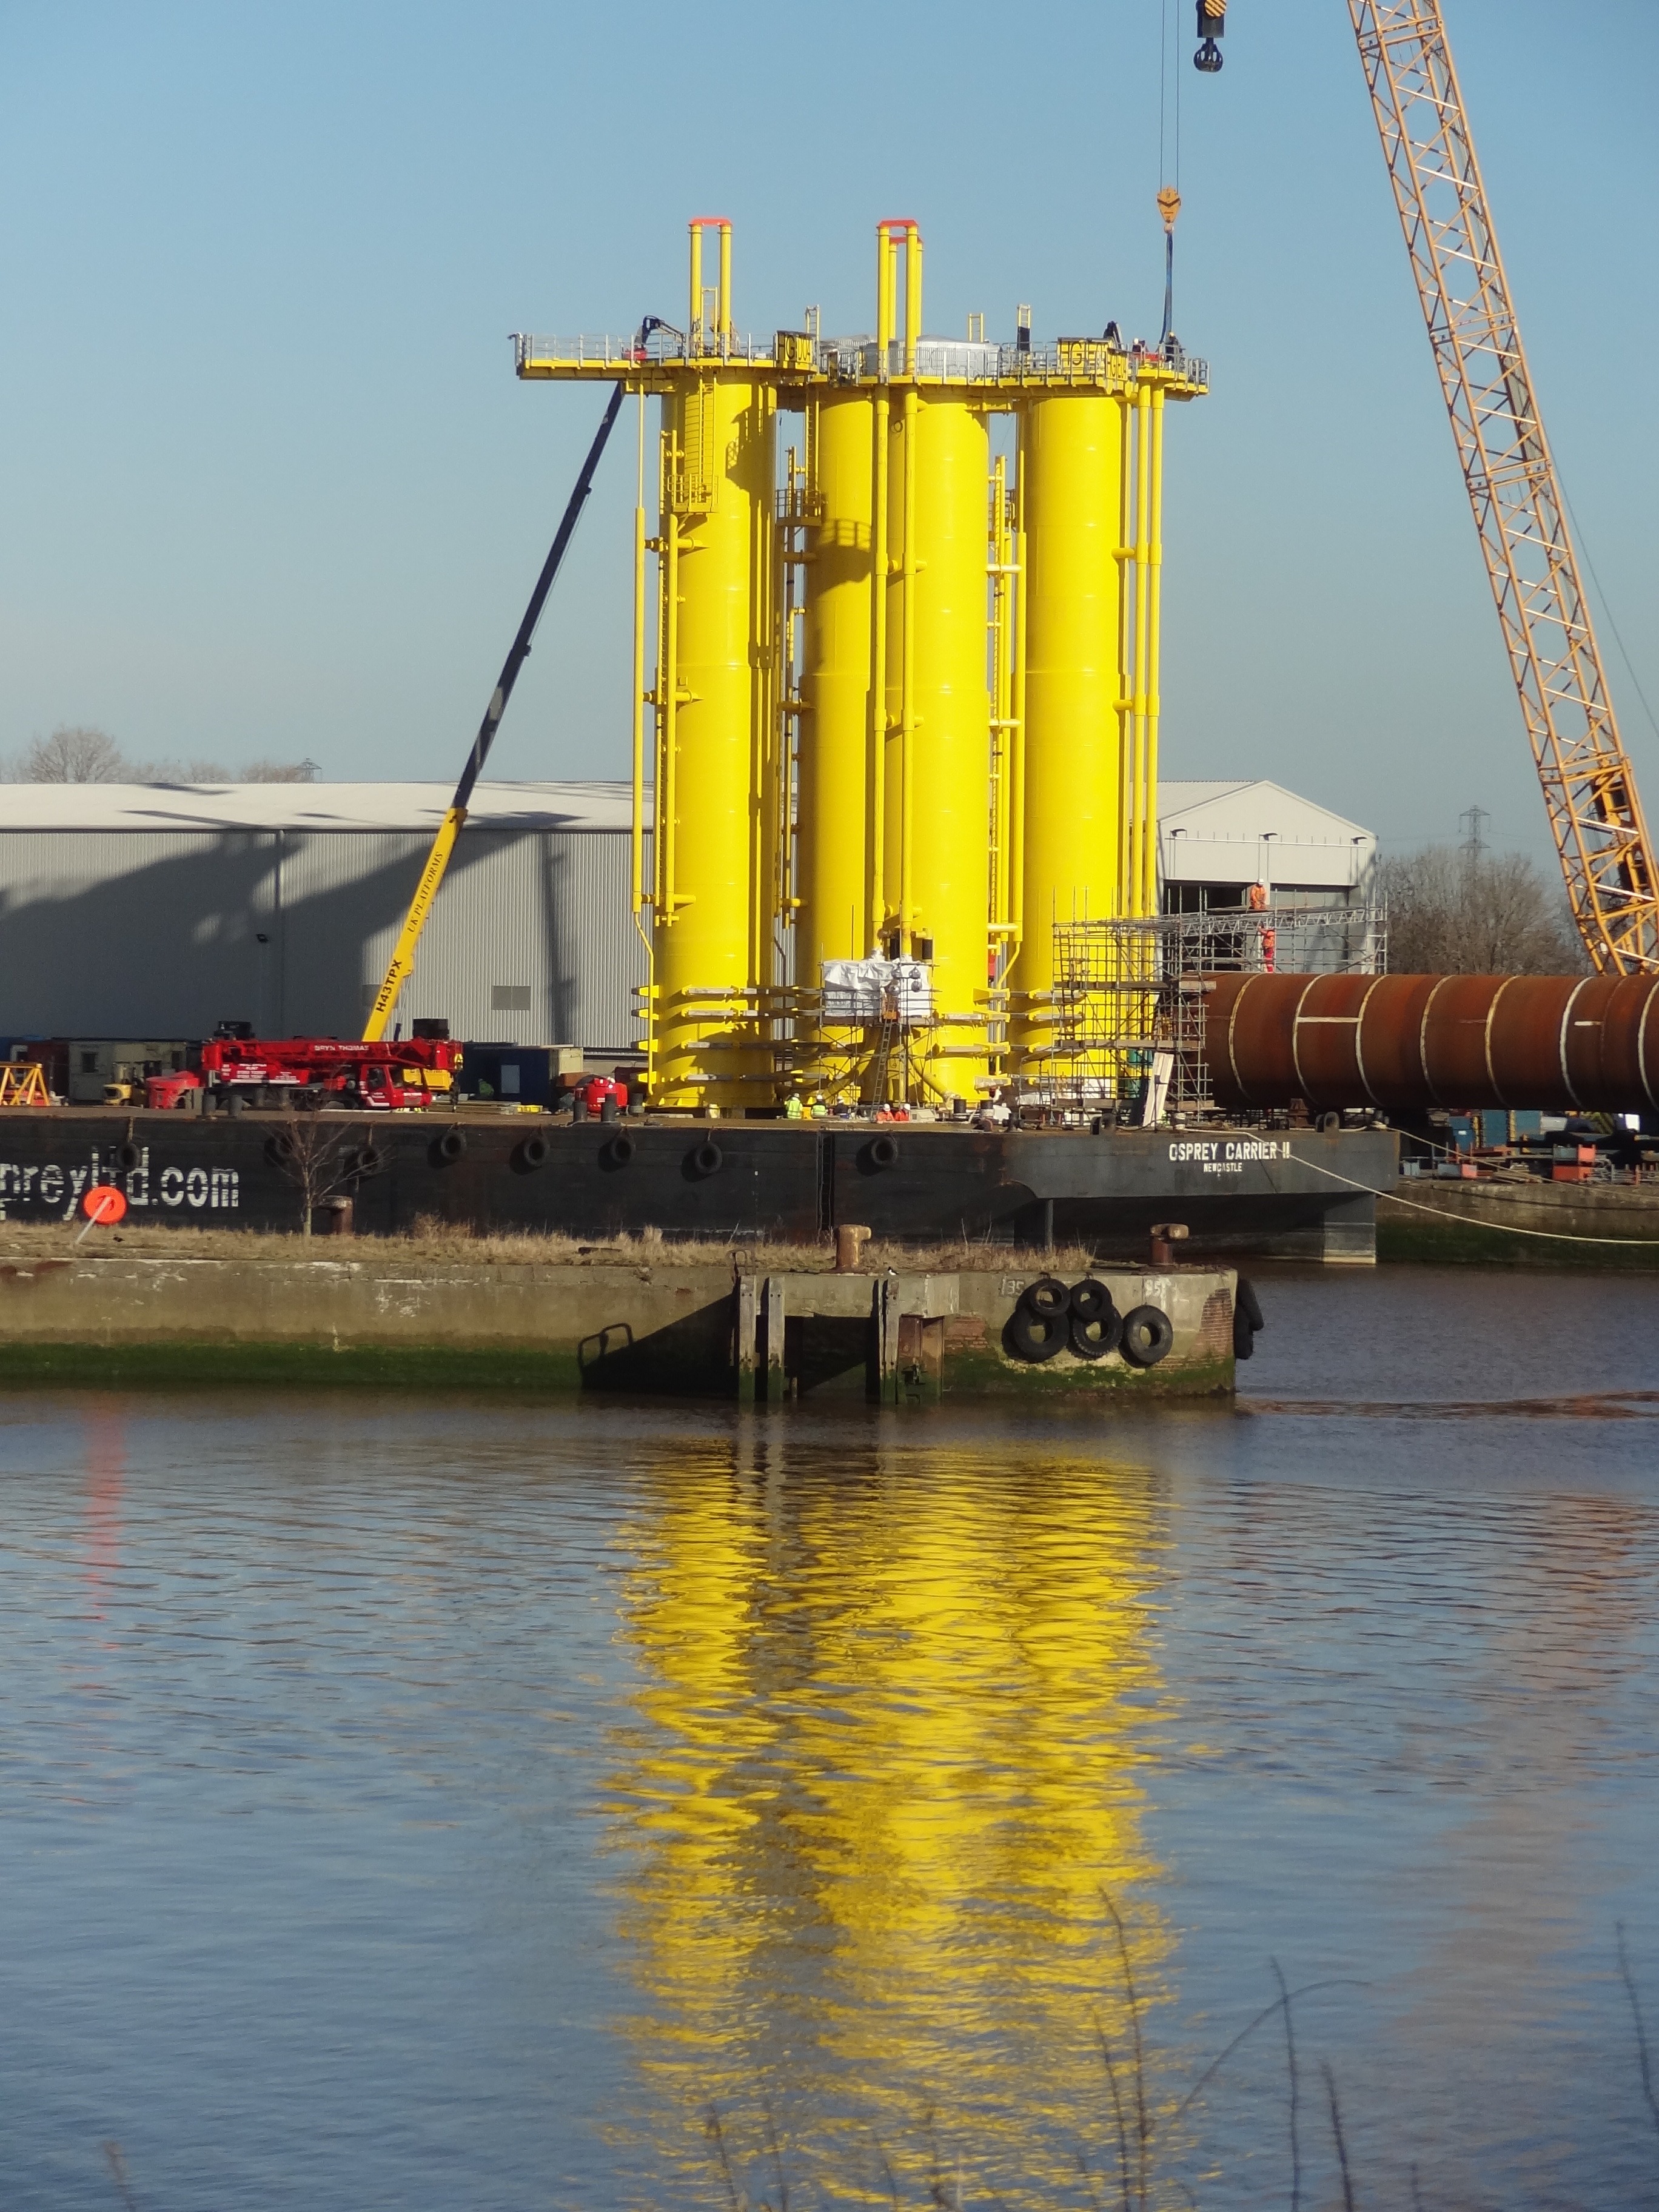
river, construction, vehicle, mast, industry, wind turbine, port, middlesbrough, wind turbines, freight transport, construction equipment, drilling rig, oil field, jackup rig, offshore drilling, crane vessel floating, tees